Cold injury

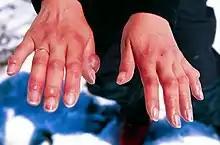
Frostbitten fingers after descent from mountain climbing

Cold injury (or cold weather injury) is damage to the body from cold exposure, including hypothermia and several skin injuries. Cold-related skin injuries are categorized into freezing and nonfreezing cold injuries. Freezing cold injuries involve tissue damage when exposed to temperatures below freezing (less than 0 degrees Celsius). Nonfreezing cold injuries involve tissue damage when exposed to temperatures often between 0-15 degrees Celsius for extended periods of time. While these injuries have disproportionally affected military members, recreational winter activities have also increased the risk and incidence within civilian populations. Additional risk factors include homelessness, inadequate or wet clothing, alcohol abuse or tobacco abuse, and pre-existing medical conditions that impair blood flow.